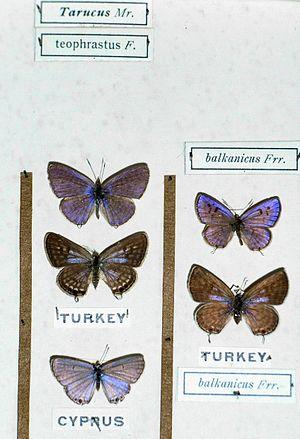
L’Azuré du jujubier est une espèce d'insectes lépidoptères de la famille des Lycaenidae, de la sous-famille des Polyommatinae et du genre Tarucus.
L’Azuré de l'argolou est une espèce d'insectes lépidoptères de la famille des Lycaenidae, de la sous-famille des Polyommatinae et du genre Tarucus.